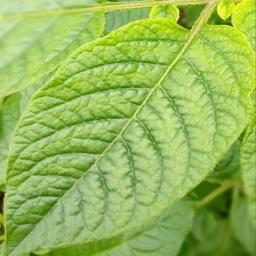
Etiqueta: Sana